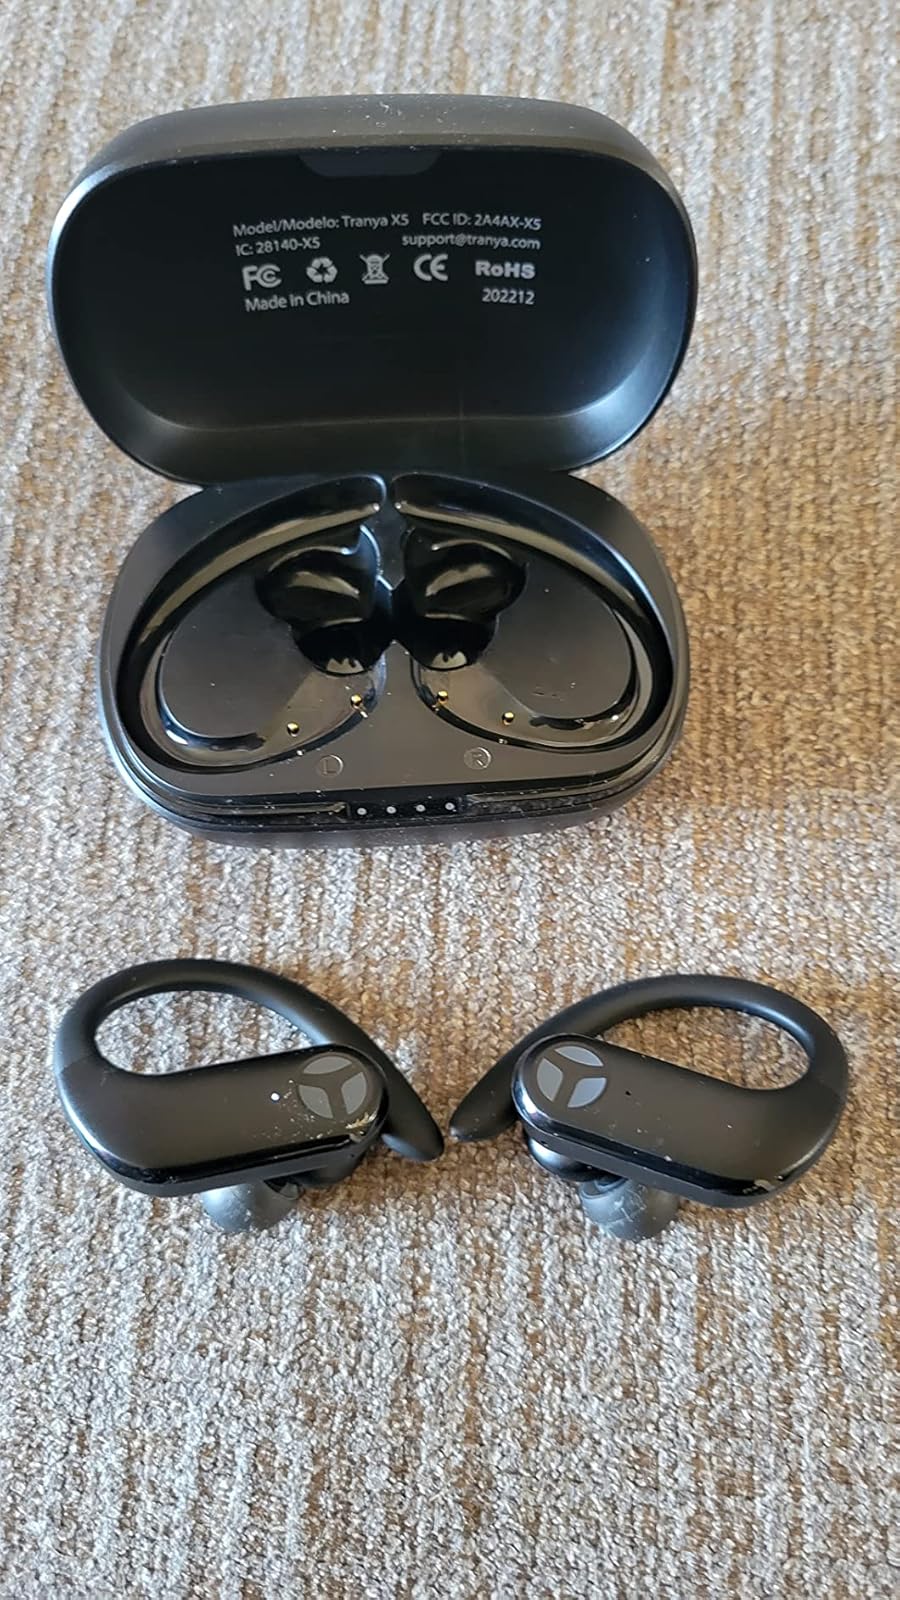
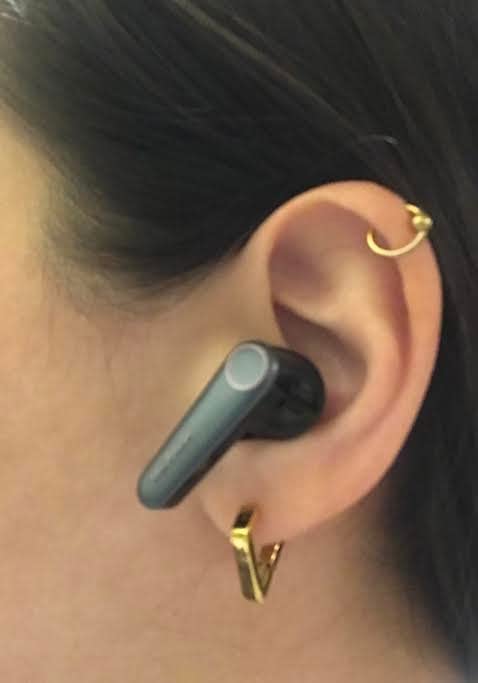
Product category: earbuds
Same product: no